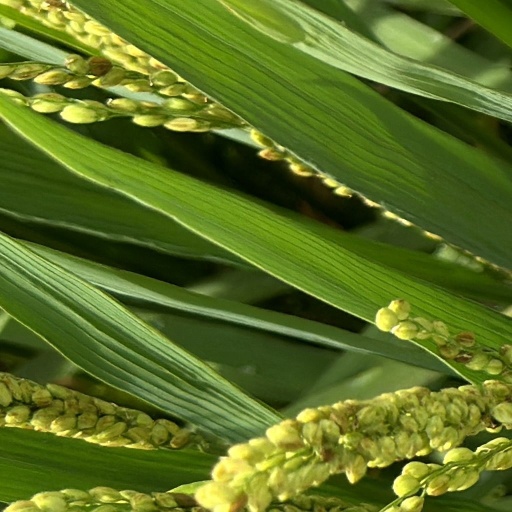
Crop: rice